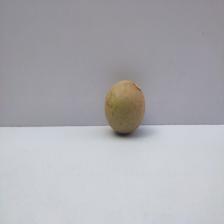
Size: Medium